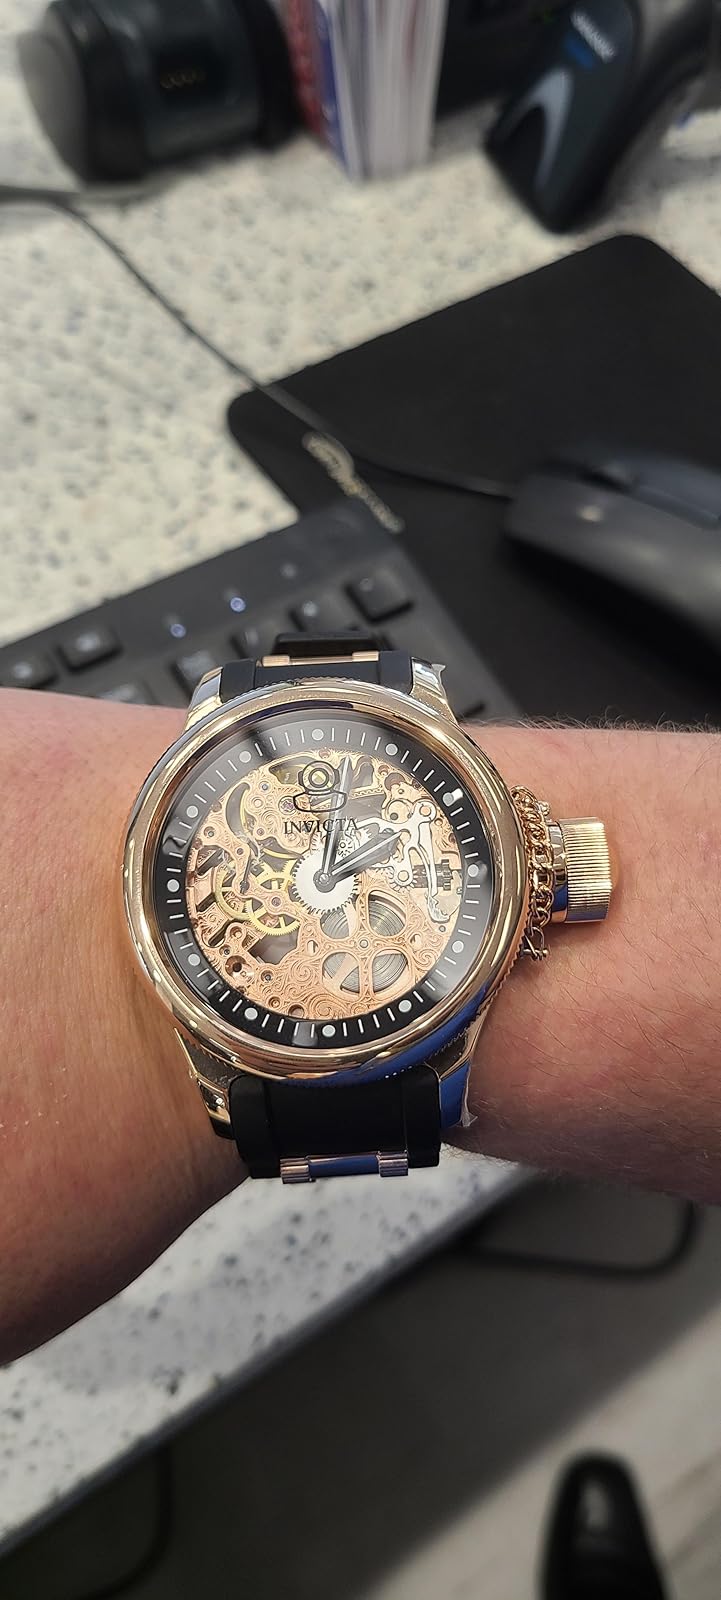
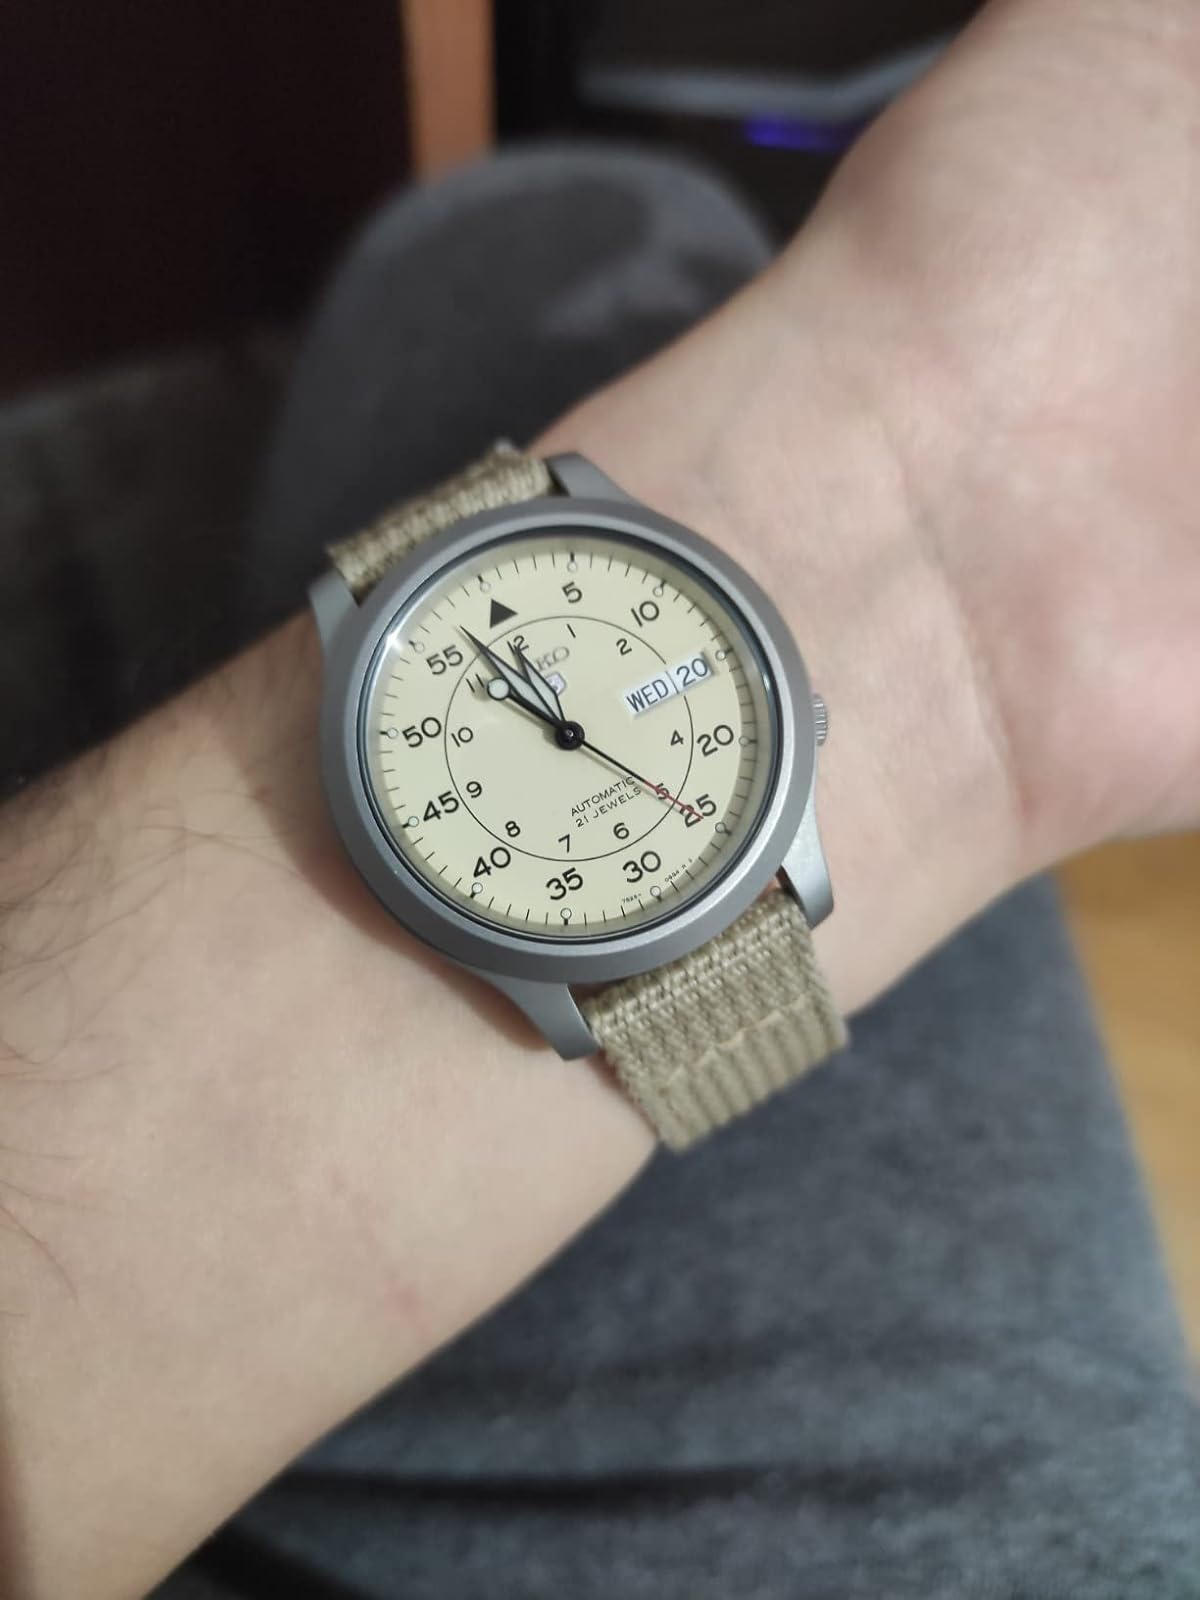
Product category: accessories_watch
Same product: no